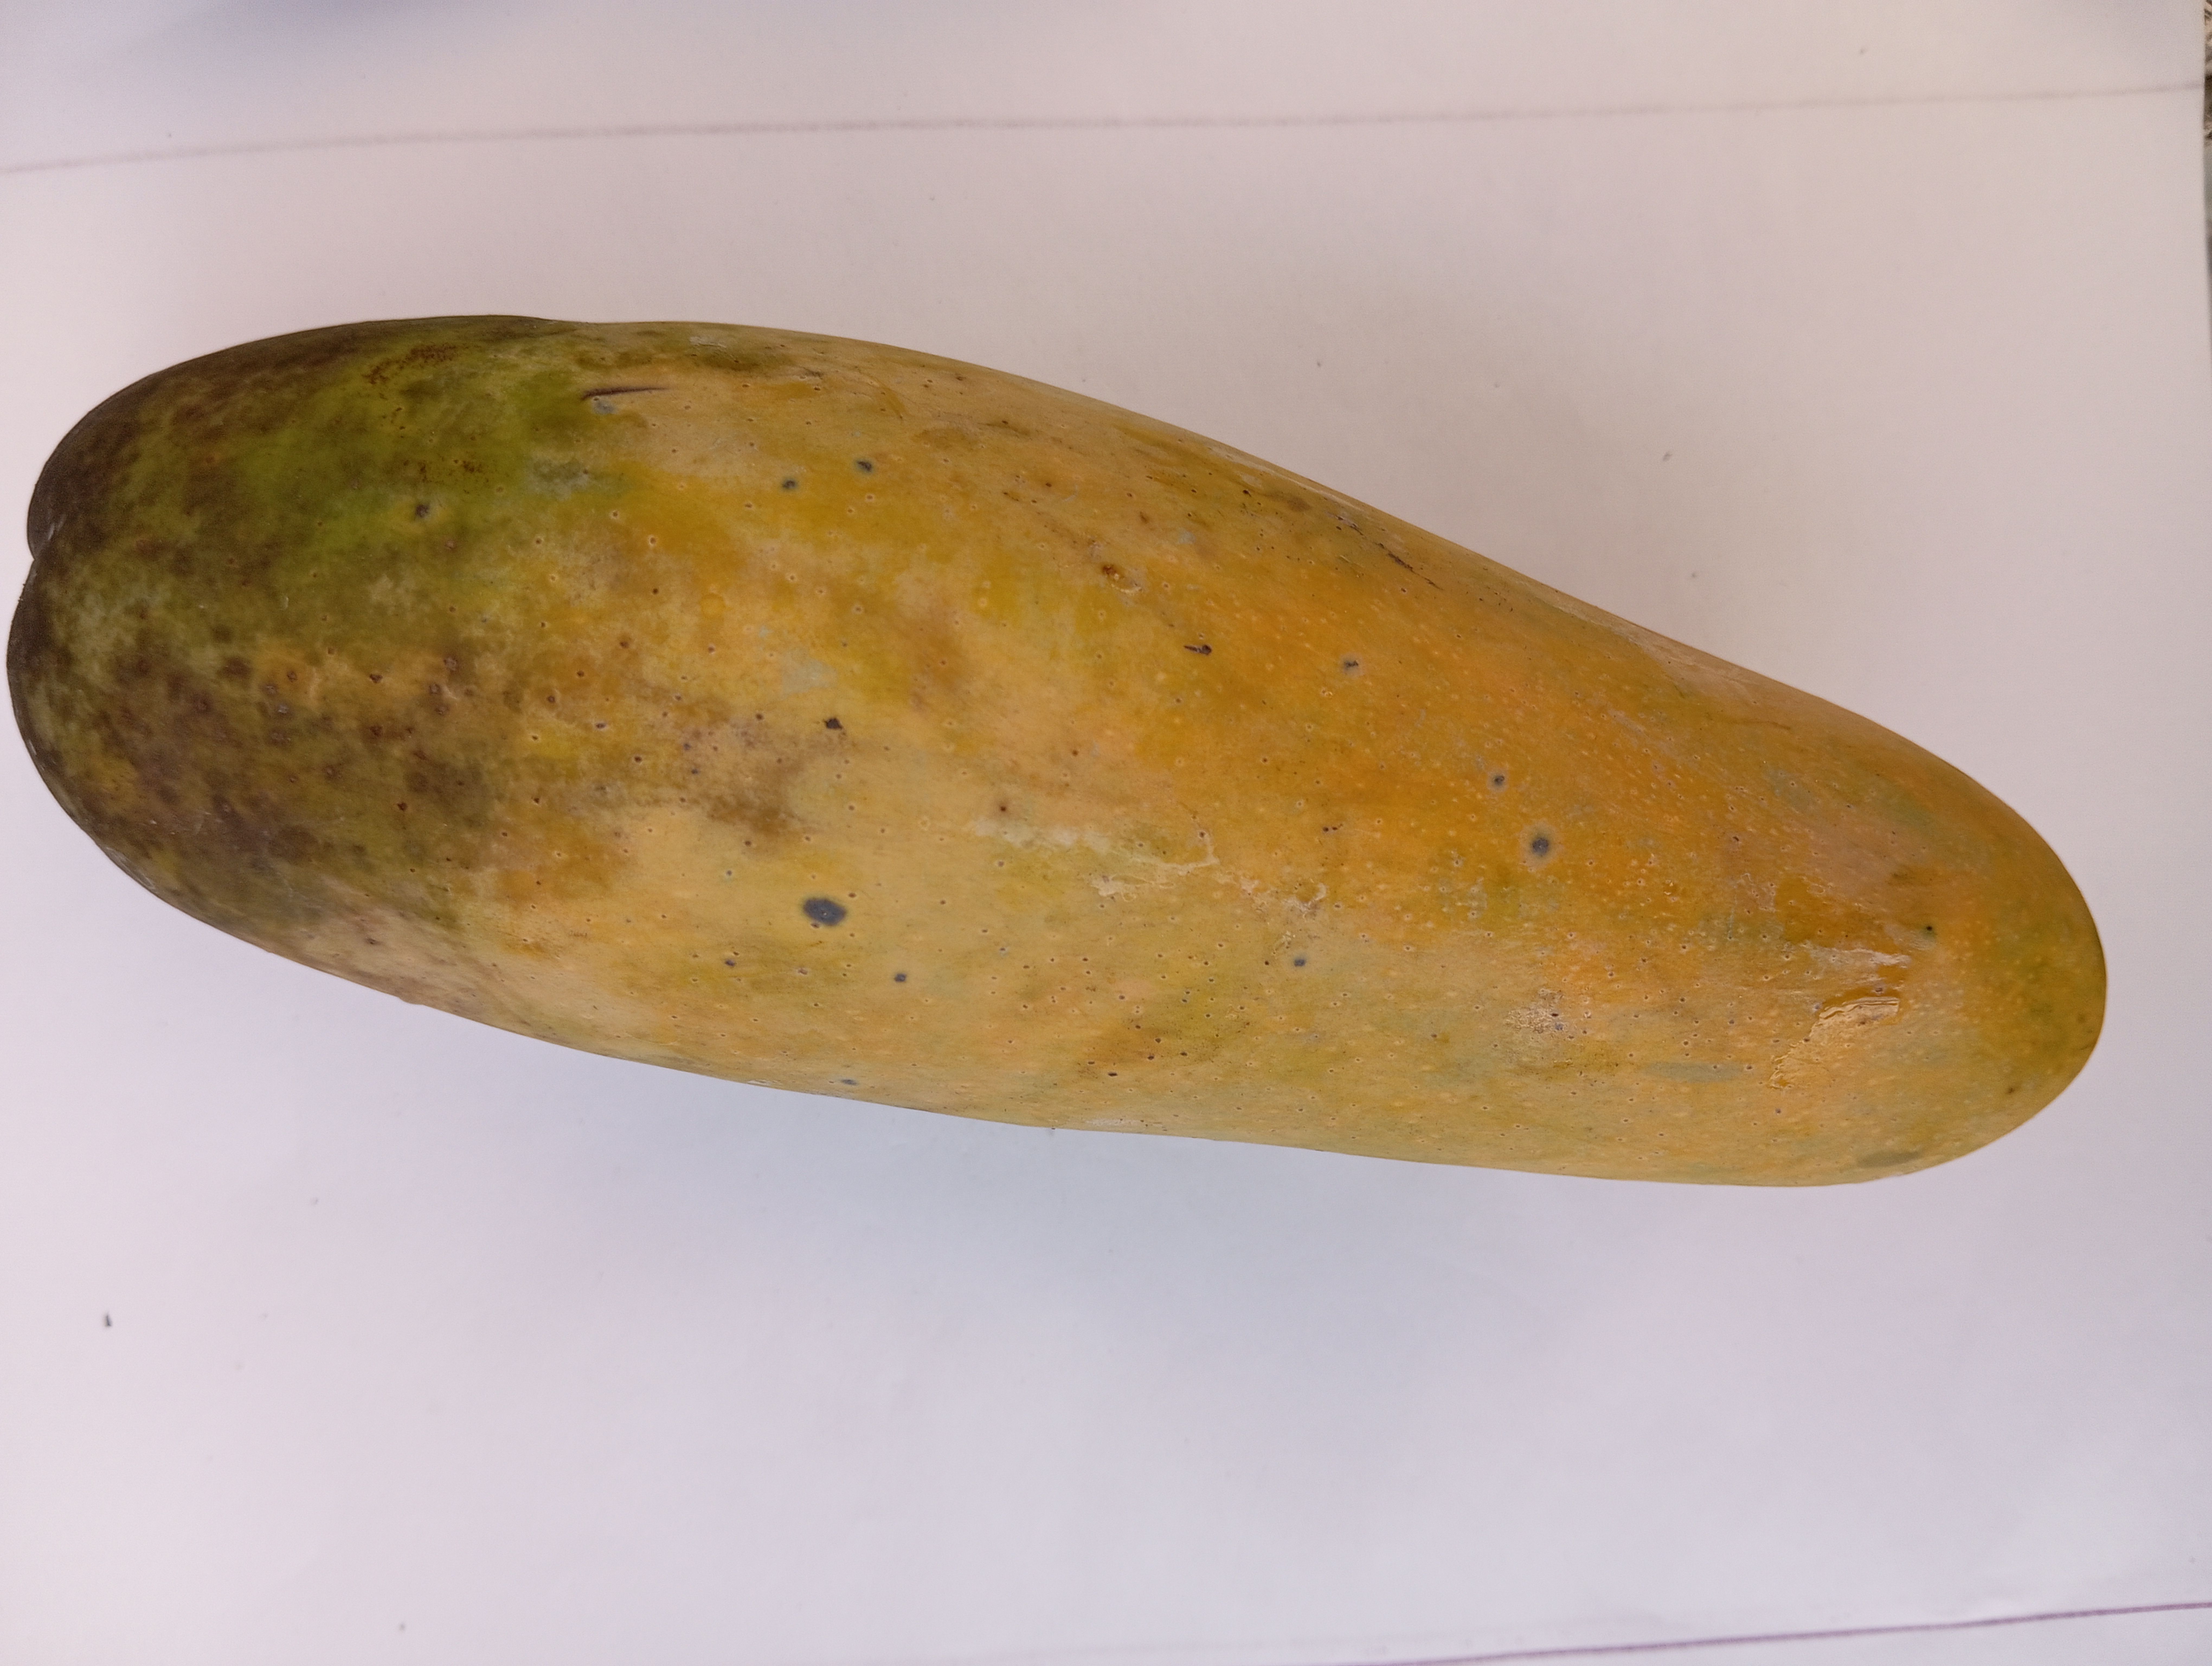
Mango variety: Banana